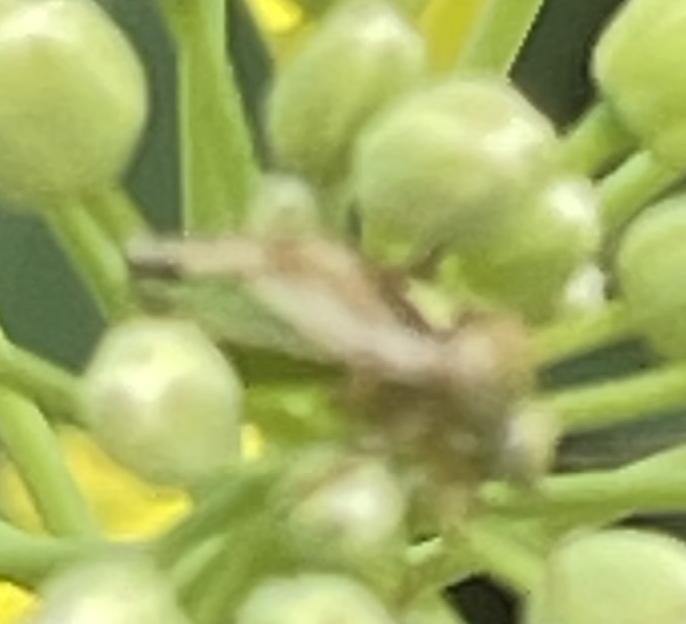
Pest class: lygus_bug